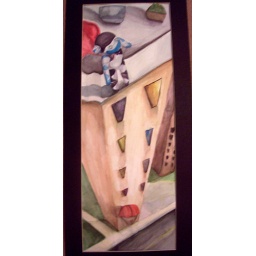
done in water color, a painting of my sock monkey TinTin(: